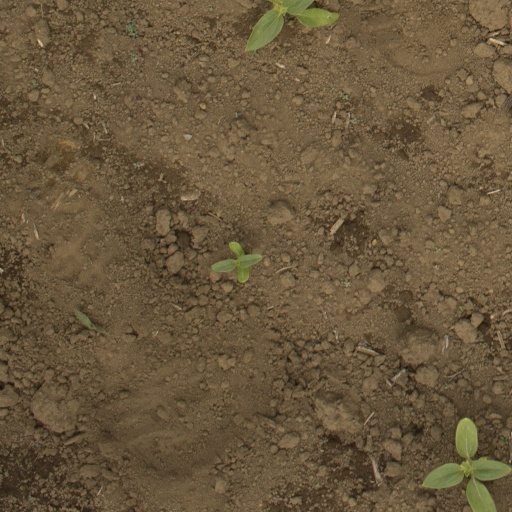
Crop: Jerusalem artichoke